Colle di Val d'Elsa

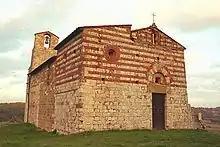
Romanesque "Pieve" of SS. Ippolito and Cassiano.

The area was settled by man from at least the 4th millennium BC; the first mentions of the city are from the 9th century AD. In 1269, it was the seat of a famous battle during the wars of Guelphs and Ghibellines and in 1479 it was besieged by Neapolitan troops. From the 14th century it was a possession of Florence and the Grand Duchy of Tuscany until the unification of Italy in 1860.